San Leon, Texas

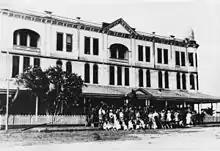
San Leon Motel

In April 1985, residents of San Leon, Bacliff and Bayview considered an incorporation proposal to become the City of Bayshore. Judge Ray Holbrook signed an order for the election to take place on April 6, 1985, freeing the area, which had a population of 11,000, from the extraterritorial jurisdiction of League City and Texas City. Residents rejected the incorporation proposal. The vote was tallied with 1,268 against and 399 in favor. Proponents wanted a local police force and the ability to pass ordinances. Opponents said that the tax base was too small to support municipal services including police and road and drainage improvements.